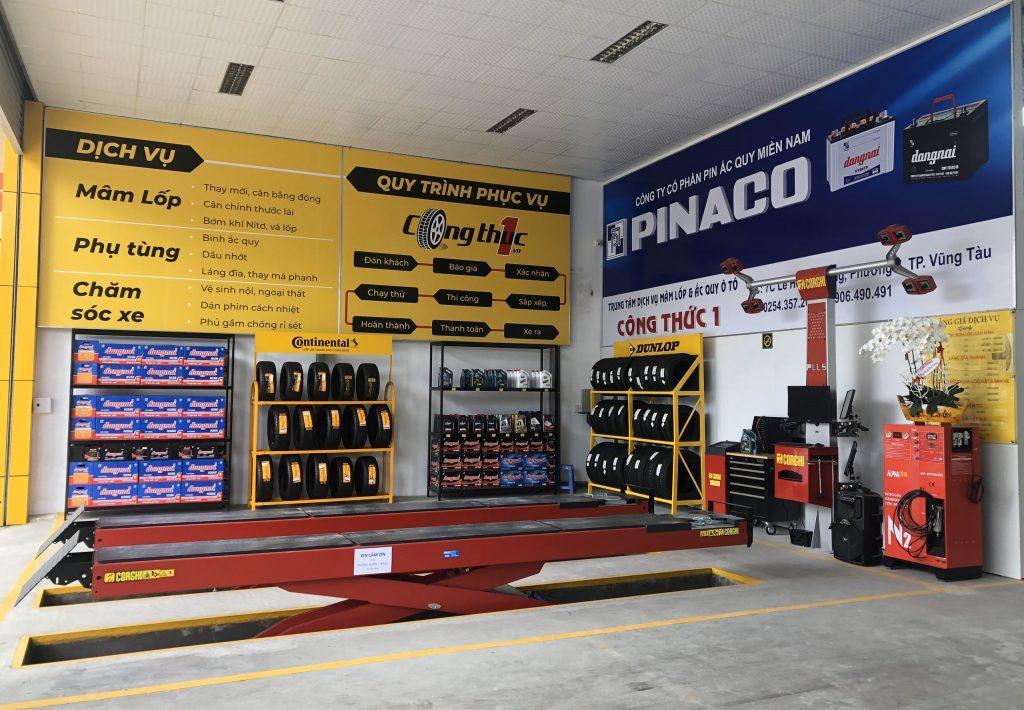
ở trên các kệ có sự xuất hiện của nhiều sản phẩm